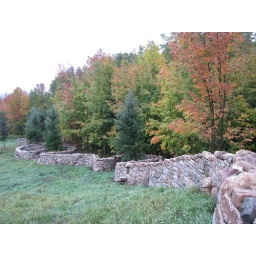
600 ft wall up hill near Creemore. Limestone with a granite weaving band all dry stone.